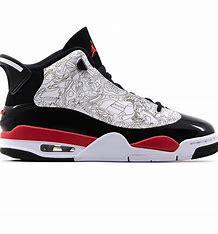
Brand: Jordan
Model: Dub Zero